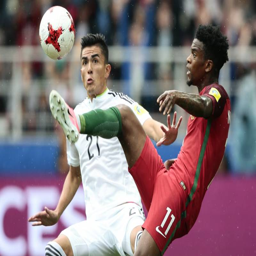
football player is expected to be a key part of squad